The Sum of All Thrills

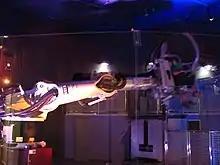
One of the four KUKA Arms in motion

The first-ever Innoventions ride at Epcot, Sum of All Thrills, presented by Raytheon, was a simulated thrill ride. The ride let guests use a computer program to specify the drops, curves and loops of a coaster track before boarding an industrial robotic arm to experience their creation. Three vehicle options were available: bobsled, roller coaster and jet aircraft. It was possible to program actual loops into both the coaster and jet courses, with the robotic arm swinging the rider upside down.